Waddy Wachtel

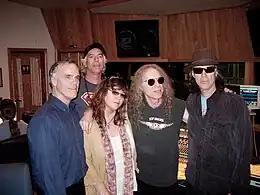
Wachtel with The Cowsills in 2009

In 1972, he was hired by Warren Zevon to play guitar on The Everly Brothers' "Stories We Could Tell" album and join them in a subsequent tour.